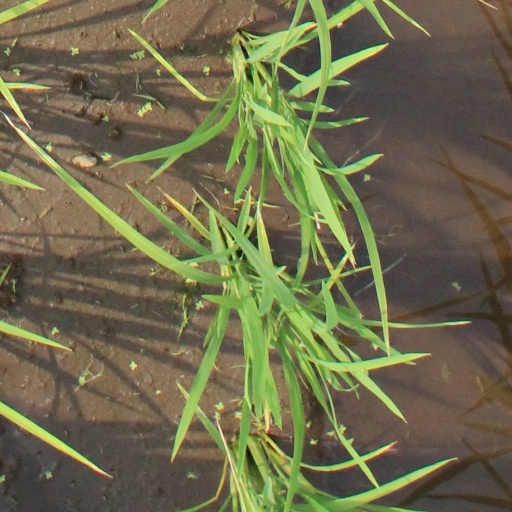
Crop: rice